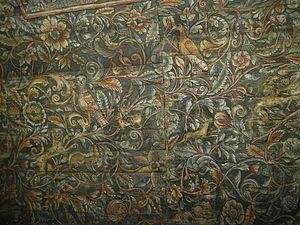
Eliezer Sussmann, dit Eliezer Sussmann ben Shlomo, était le fils du hazzan Shlomo Katz originaire de Brody en Galicie orientale près de Lviv. Il fut un important peintre et décorateur de synagogue au XVIIIᵉ siècle. Entre 1730 et 1740, il peignit et décora sept synagogues en Souabe septentrionale et en Franconie dans le style des synagogues baroques en bois telles qu’on les trouvait en Pologne, en Lituanie, en Ukraine et en Biélorussie dans les campagnes des XVIIᵉ et XVIIIᵉ siècles. Aucune source ne permet pour l’instant de connaître ses dates de naissance et de décès. La salle de prière de Schwäbisch Hall-Unterlimpurg déplacée au musée historique de la ville est le dernier vestige de son travail en Allemagne et en Europe puisque les autres synagogues d'Europe de l'Est ont été détruites et saccagées pendant l'occupation nazie. Une autre œuvre quasi relictuelle de Sussmann en Franconie est exposée au Musée d'Israël à Jérusalem.